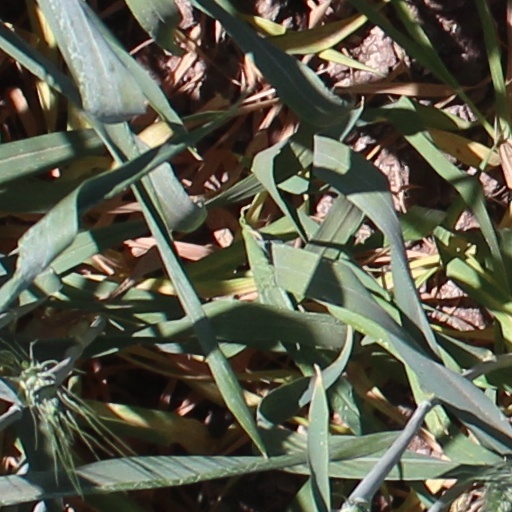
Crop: wheat